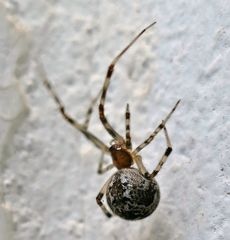
Species: Parasteatoda_tepidariorum